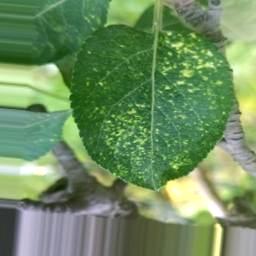
Label: Apple_Mosaic